Nell Gwyn

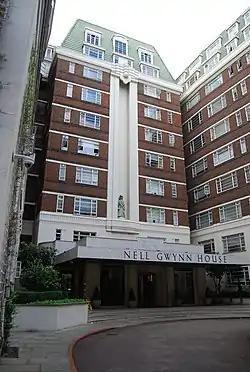
Nell Gwynn House, Chelsea

Having previously been the mistress of Charles Hart and Charles Sackville, Gwyn jokingly called the King "her Charles the Third". By mid-1668, Gwyn's affair with the King was well-known, though there was little reason to believe it would last long. She continued to act at the King's House, her new notoriety drawing larger crowds and encouraging the playwrights to craft more roles specifically for her. June 1668 found her in Dryden's "An Evening's Love", or "The Mock Astrologer", and in July she played in Lacy's "The Old Troop", a farce about a company of Cavalier soldiers during the English Civil War, based on Lacy's own experiences. Possibly, Gwyn's father had served in the same company, and Gwyn's part — the company whore — was based on her own mother. As her commitment to the King increased, though, her acting career slowed, and she had no recorded parts between January and June 1669, when she played Valeria in Dryden's successful tragedy "Tyrannick Love".